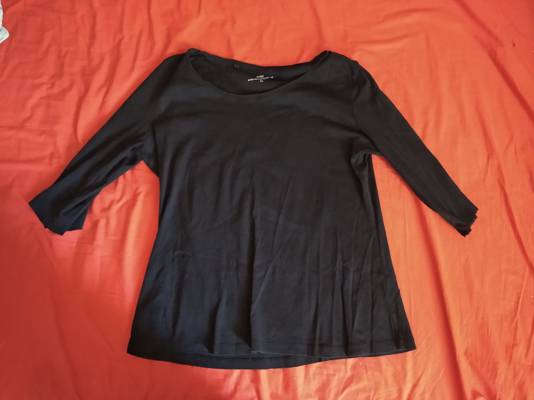
Waste category: clothes